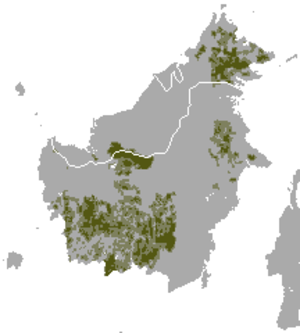
L’Orang-outan de Bornéo est l'une des trois espèces du genre Orang-outan ou Pongo, qui appartient à la famille des hominidés. Il est endémique de l'île Bornéo, en Asie du Sud-Est, qui se partage entre l'Indonésie et la Malaisie. L'espèce est menacée par la perte de son habitat naturel. Sa population a baissé de 25 % entre 2005 et 2015.